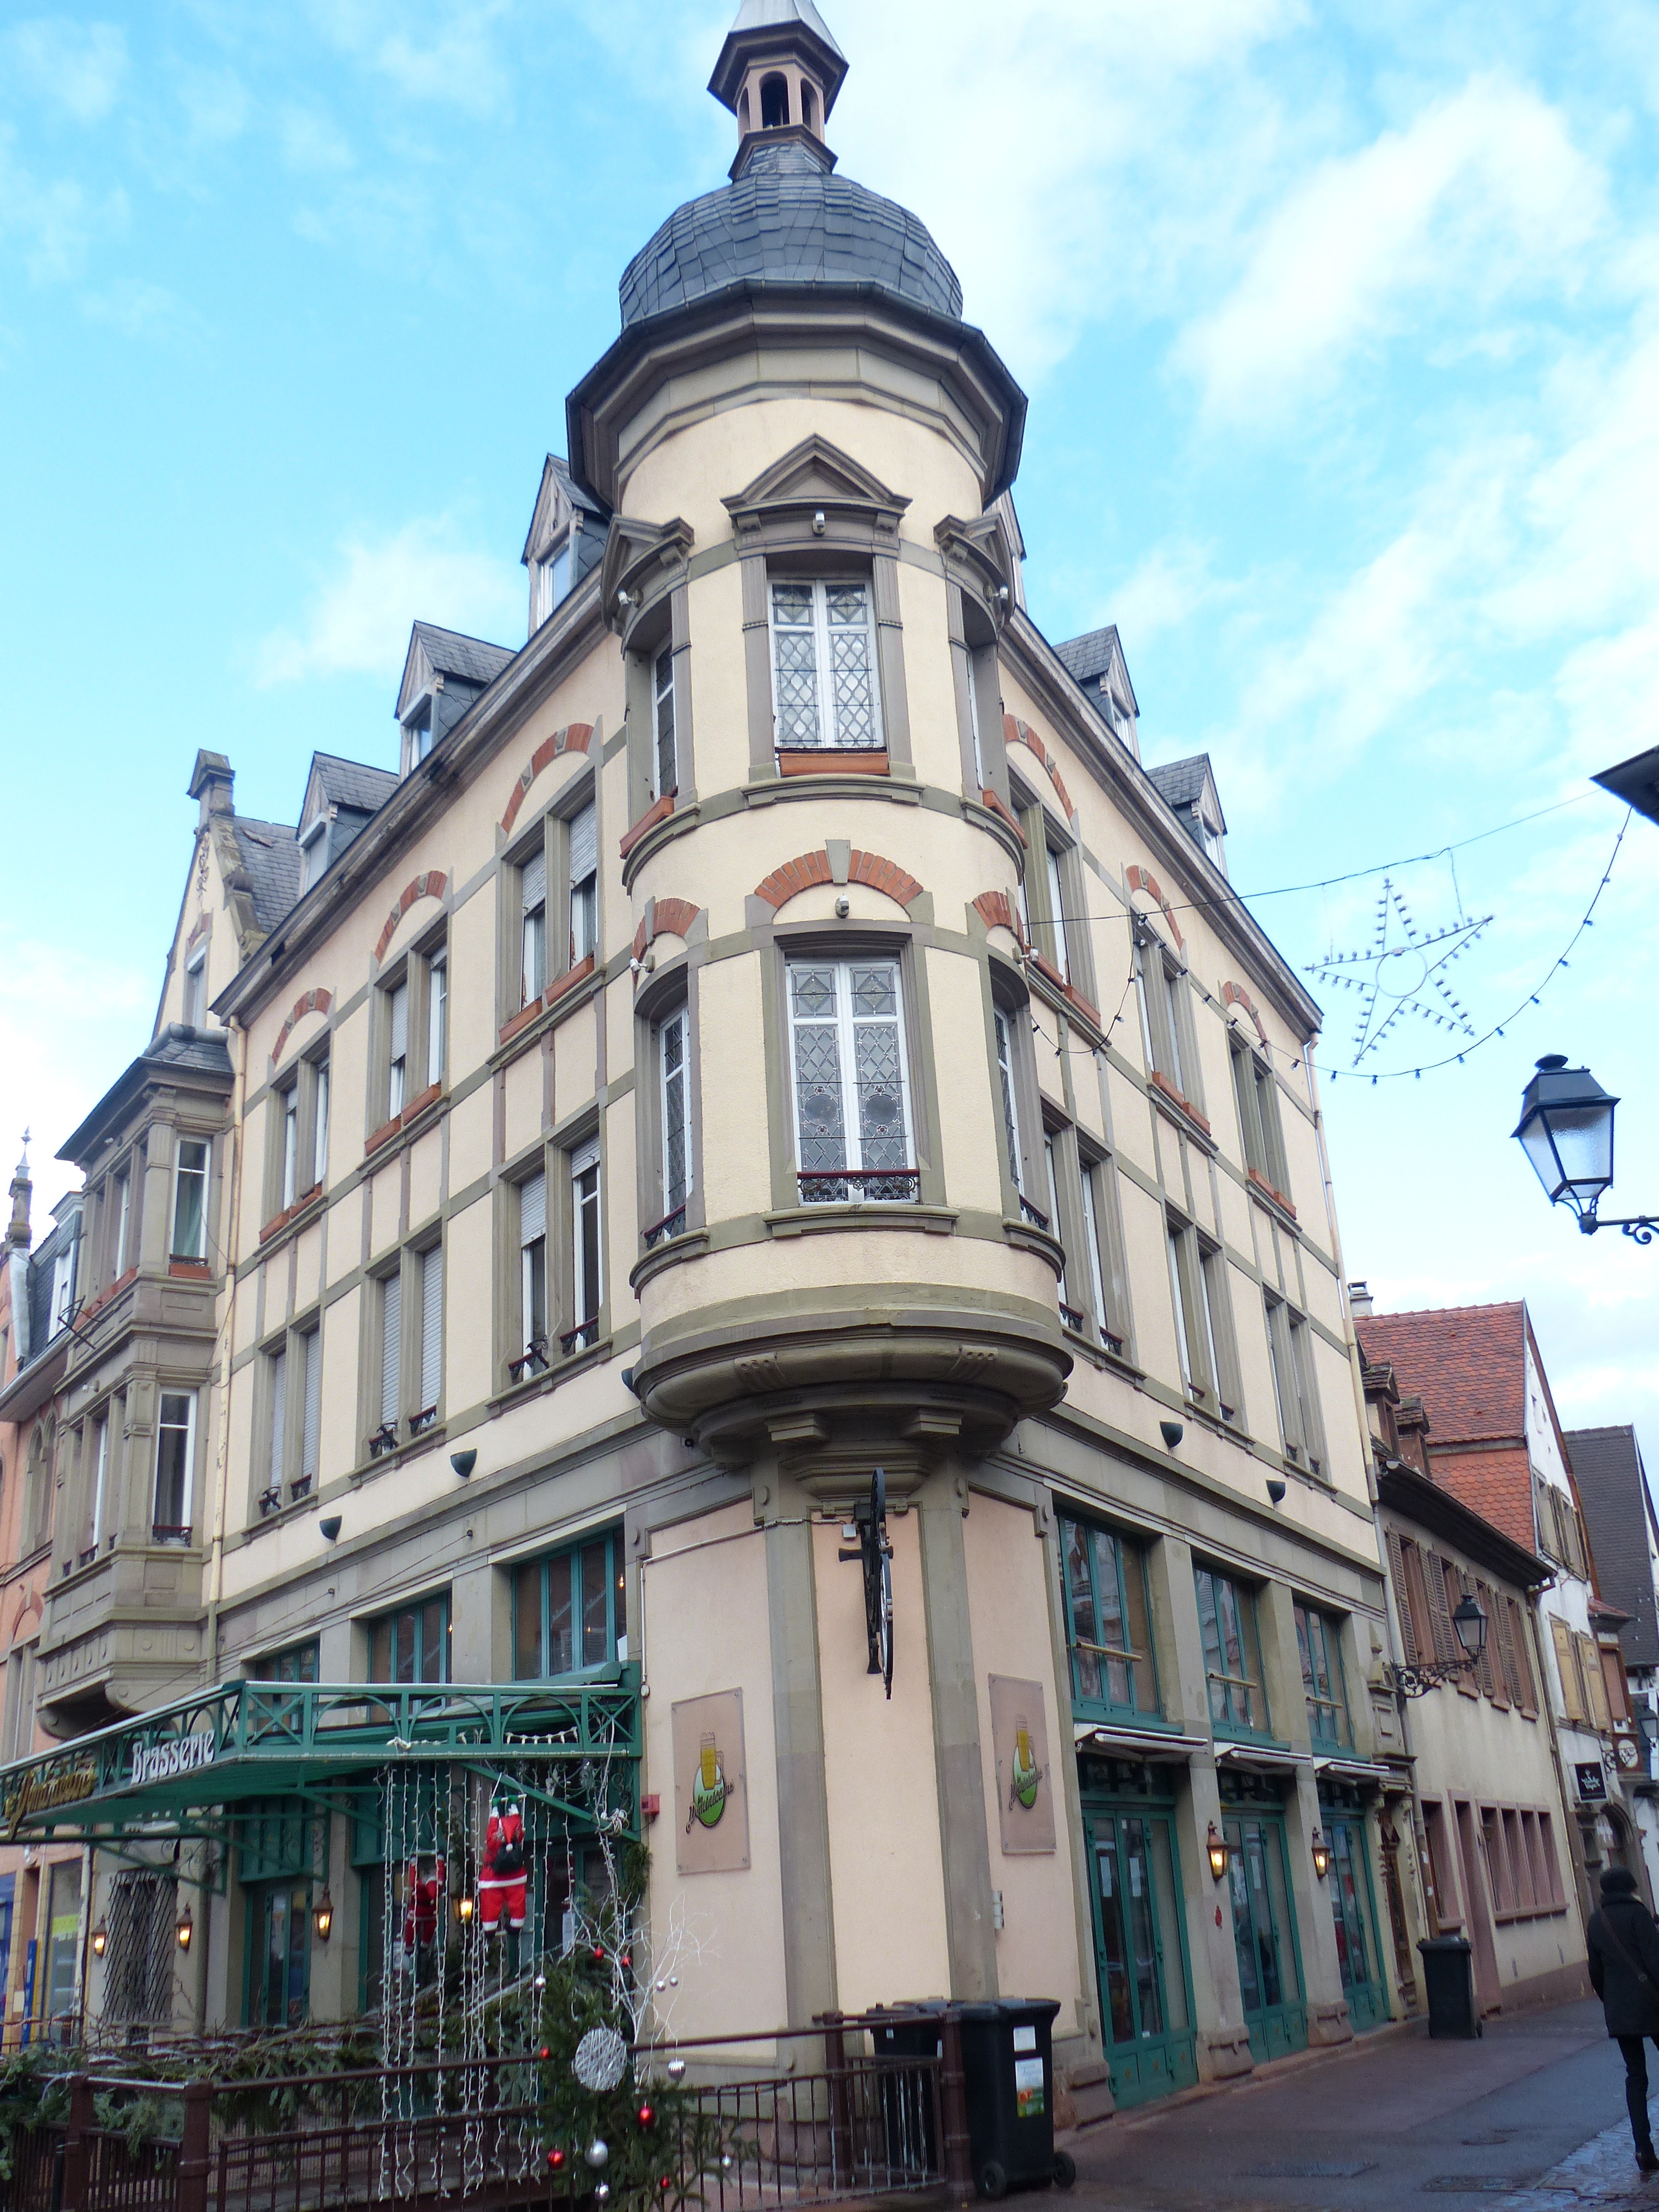
architecture, town, building, city, cityscape, downtown, landmark, facade, old town, colmar, neighbourhood, corner house, bay window, human settlement